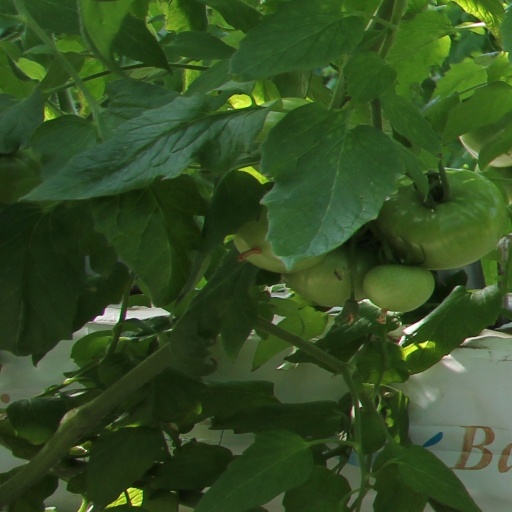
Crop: tomato